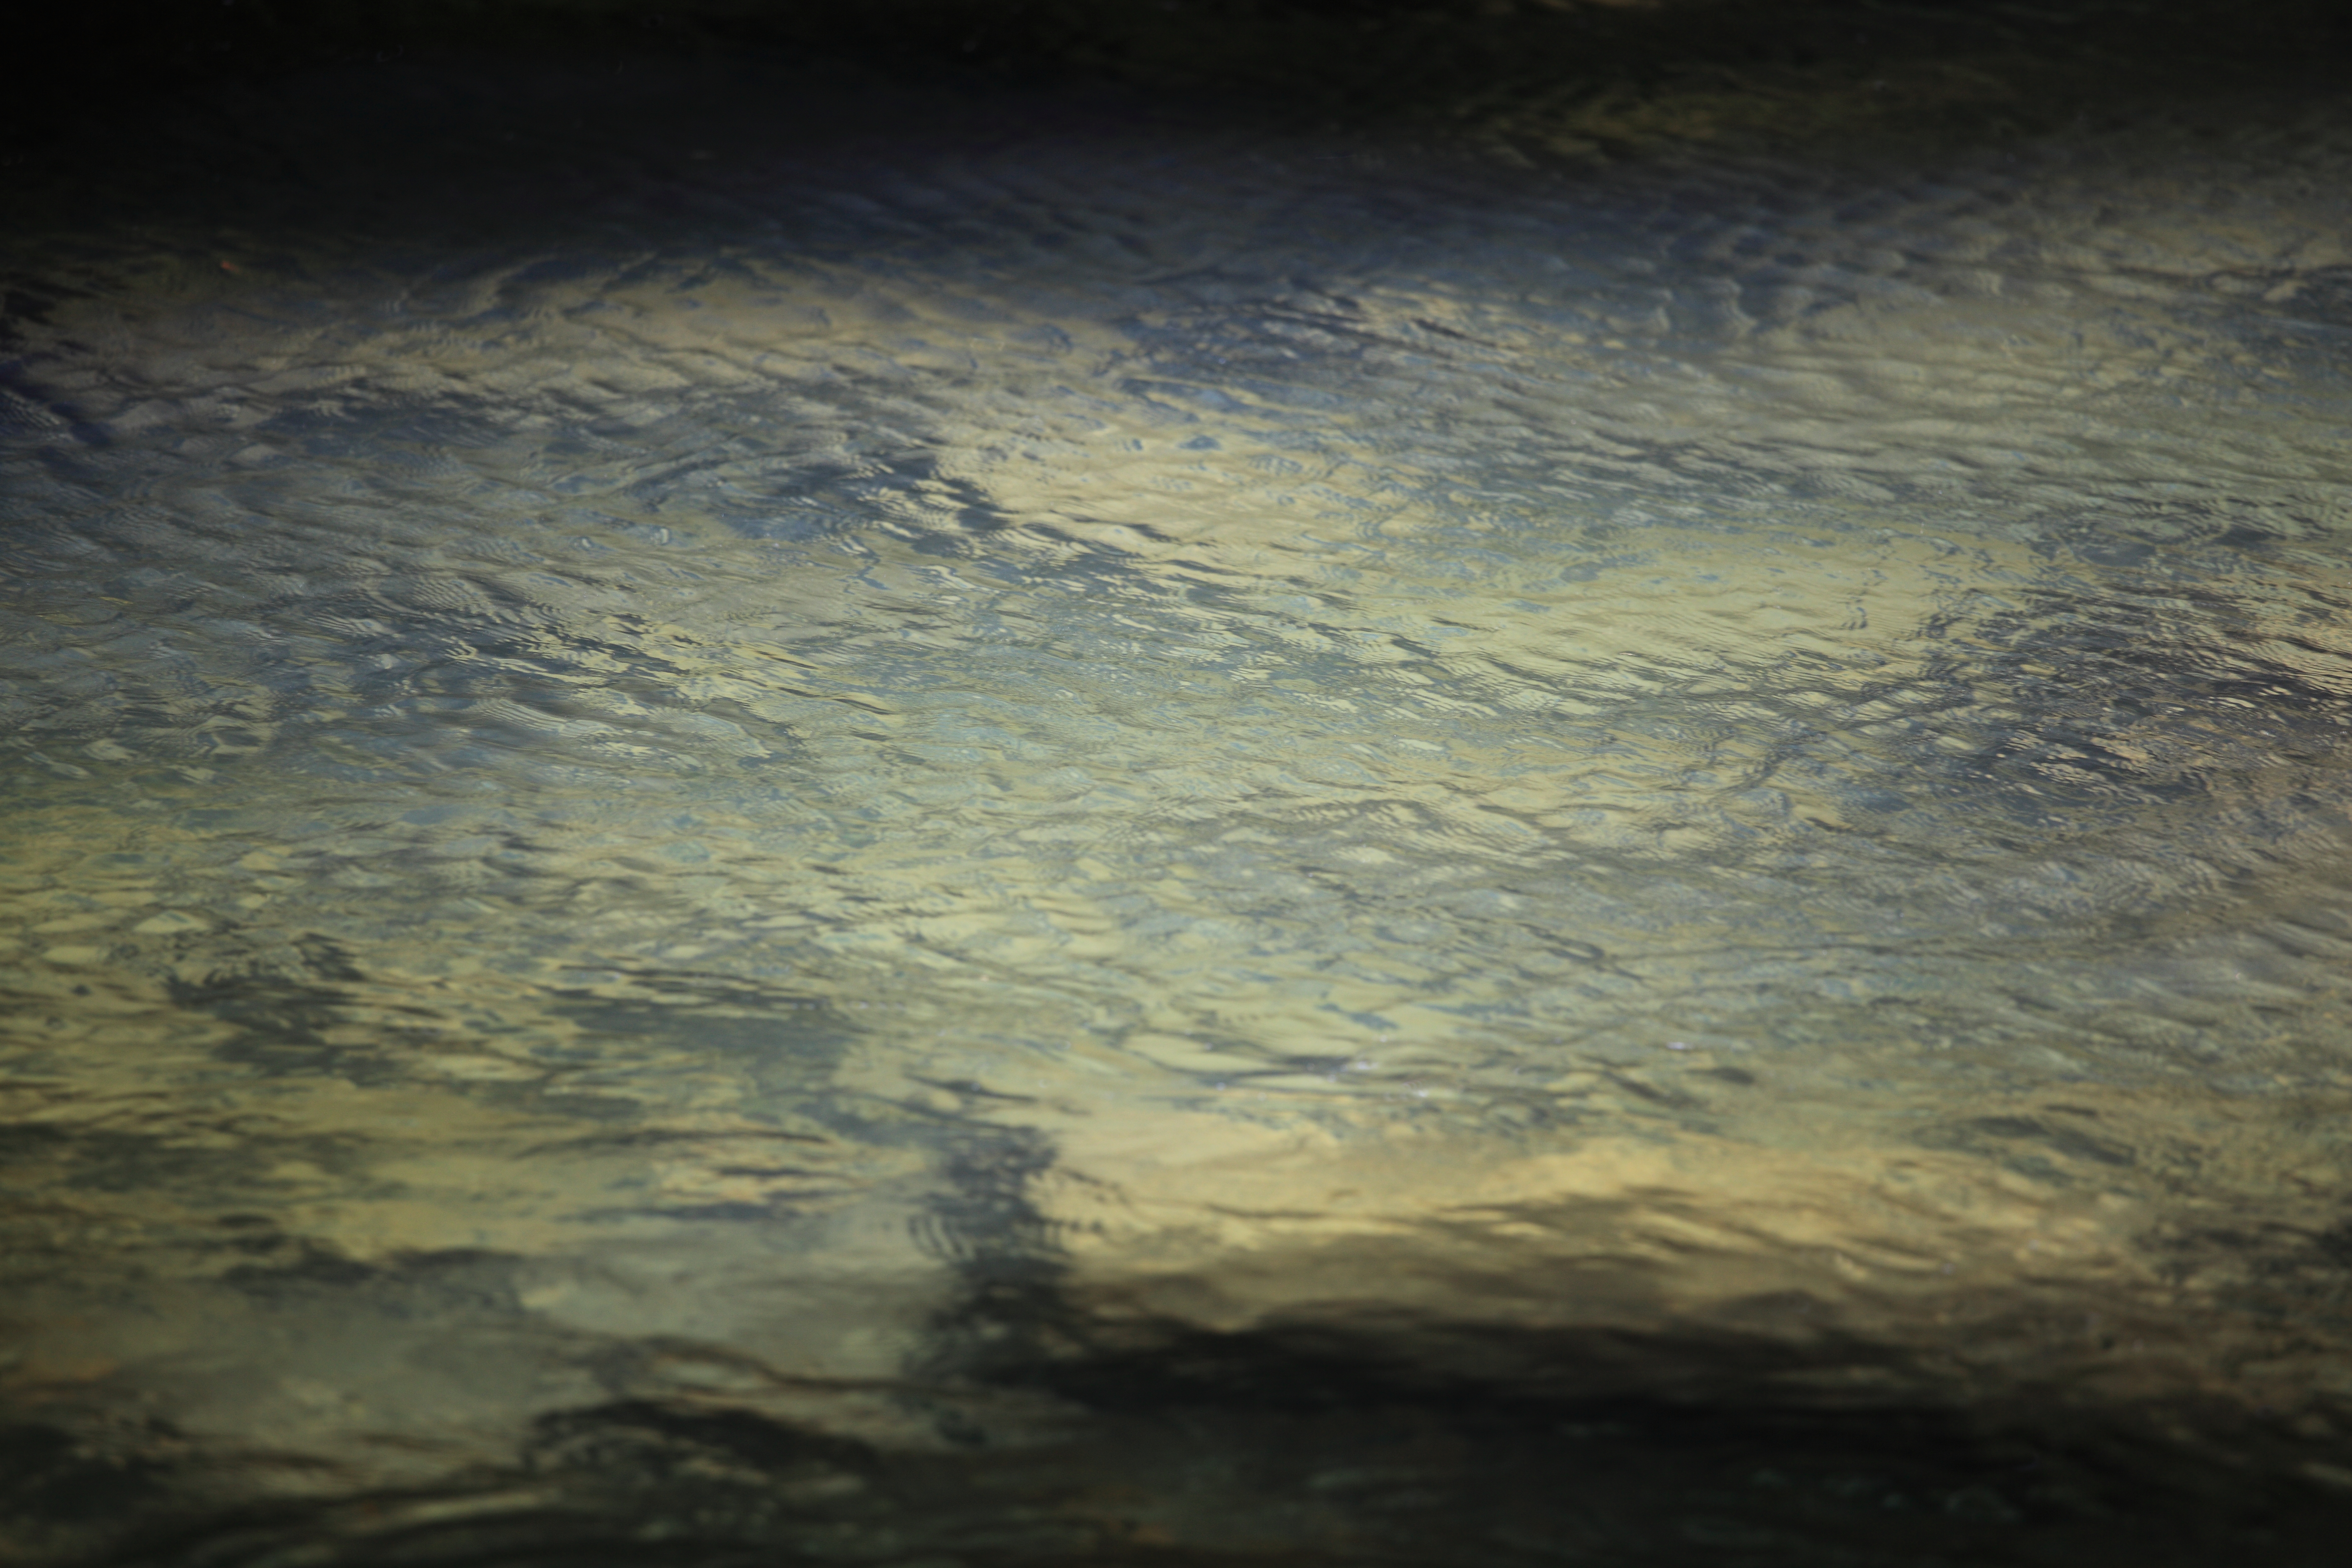
water, light, cloud, sky, sunlight, texture, wave, atmosphere, ripple, reflection, high, darkness, 5d, hires, markii, hi, res, resolution, chiba, ohtaki, isumi